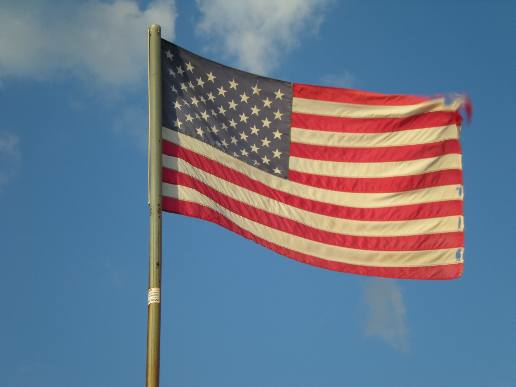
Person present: No